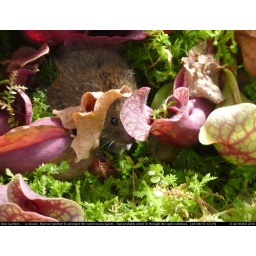
A mouse, that we spotted in amongst the carnivorous plants - had probably come in through the open windows.